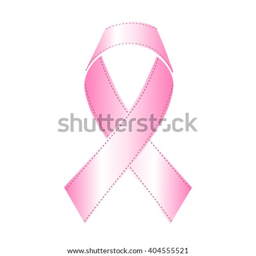
pink ribbon of material to be worn on the chest